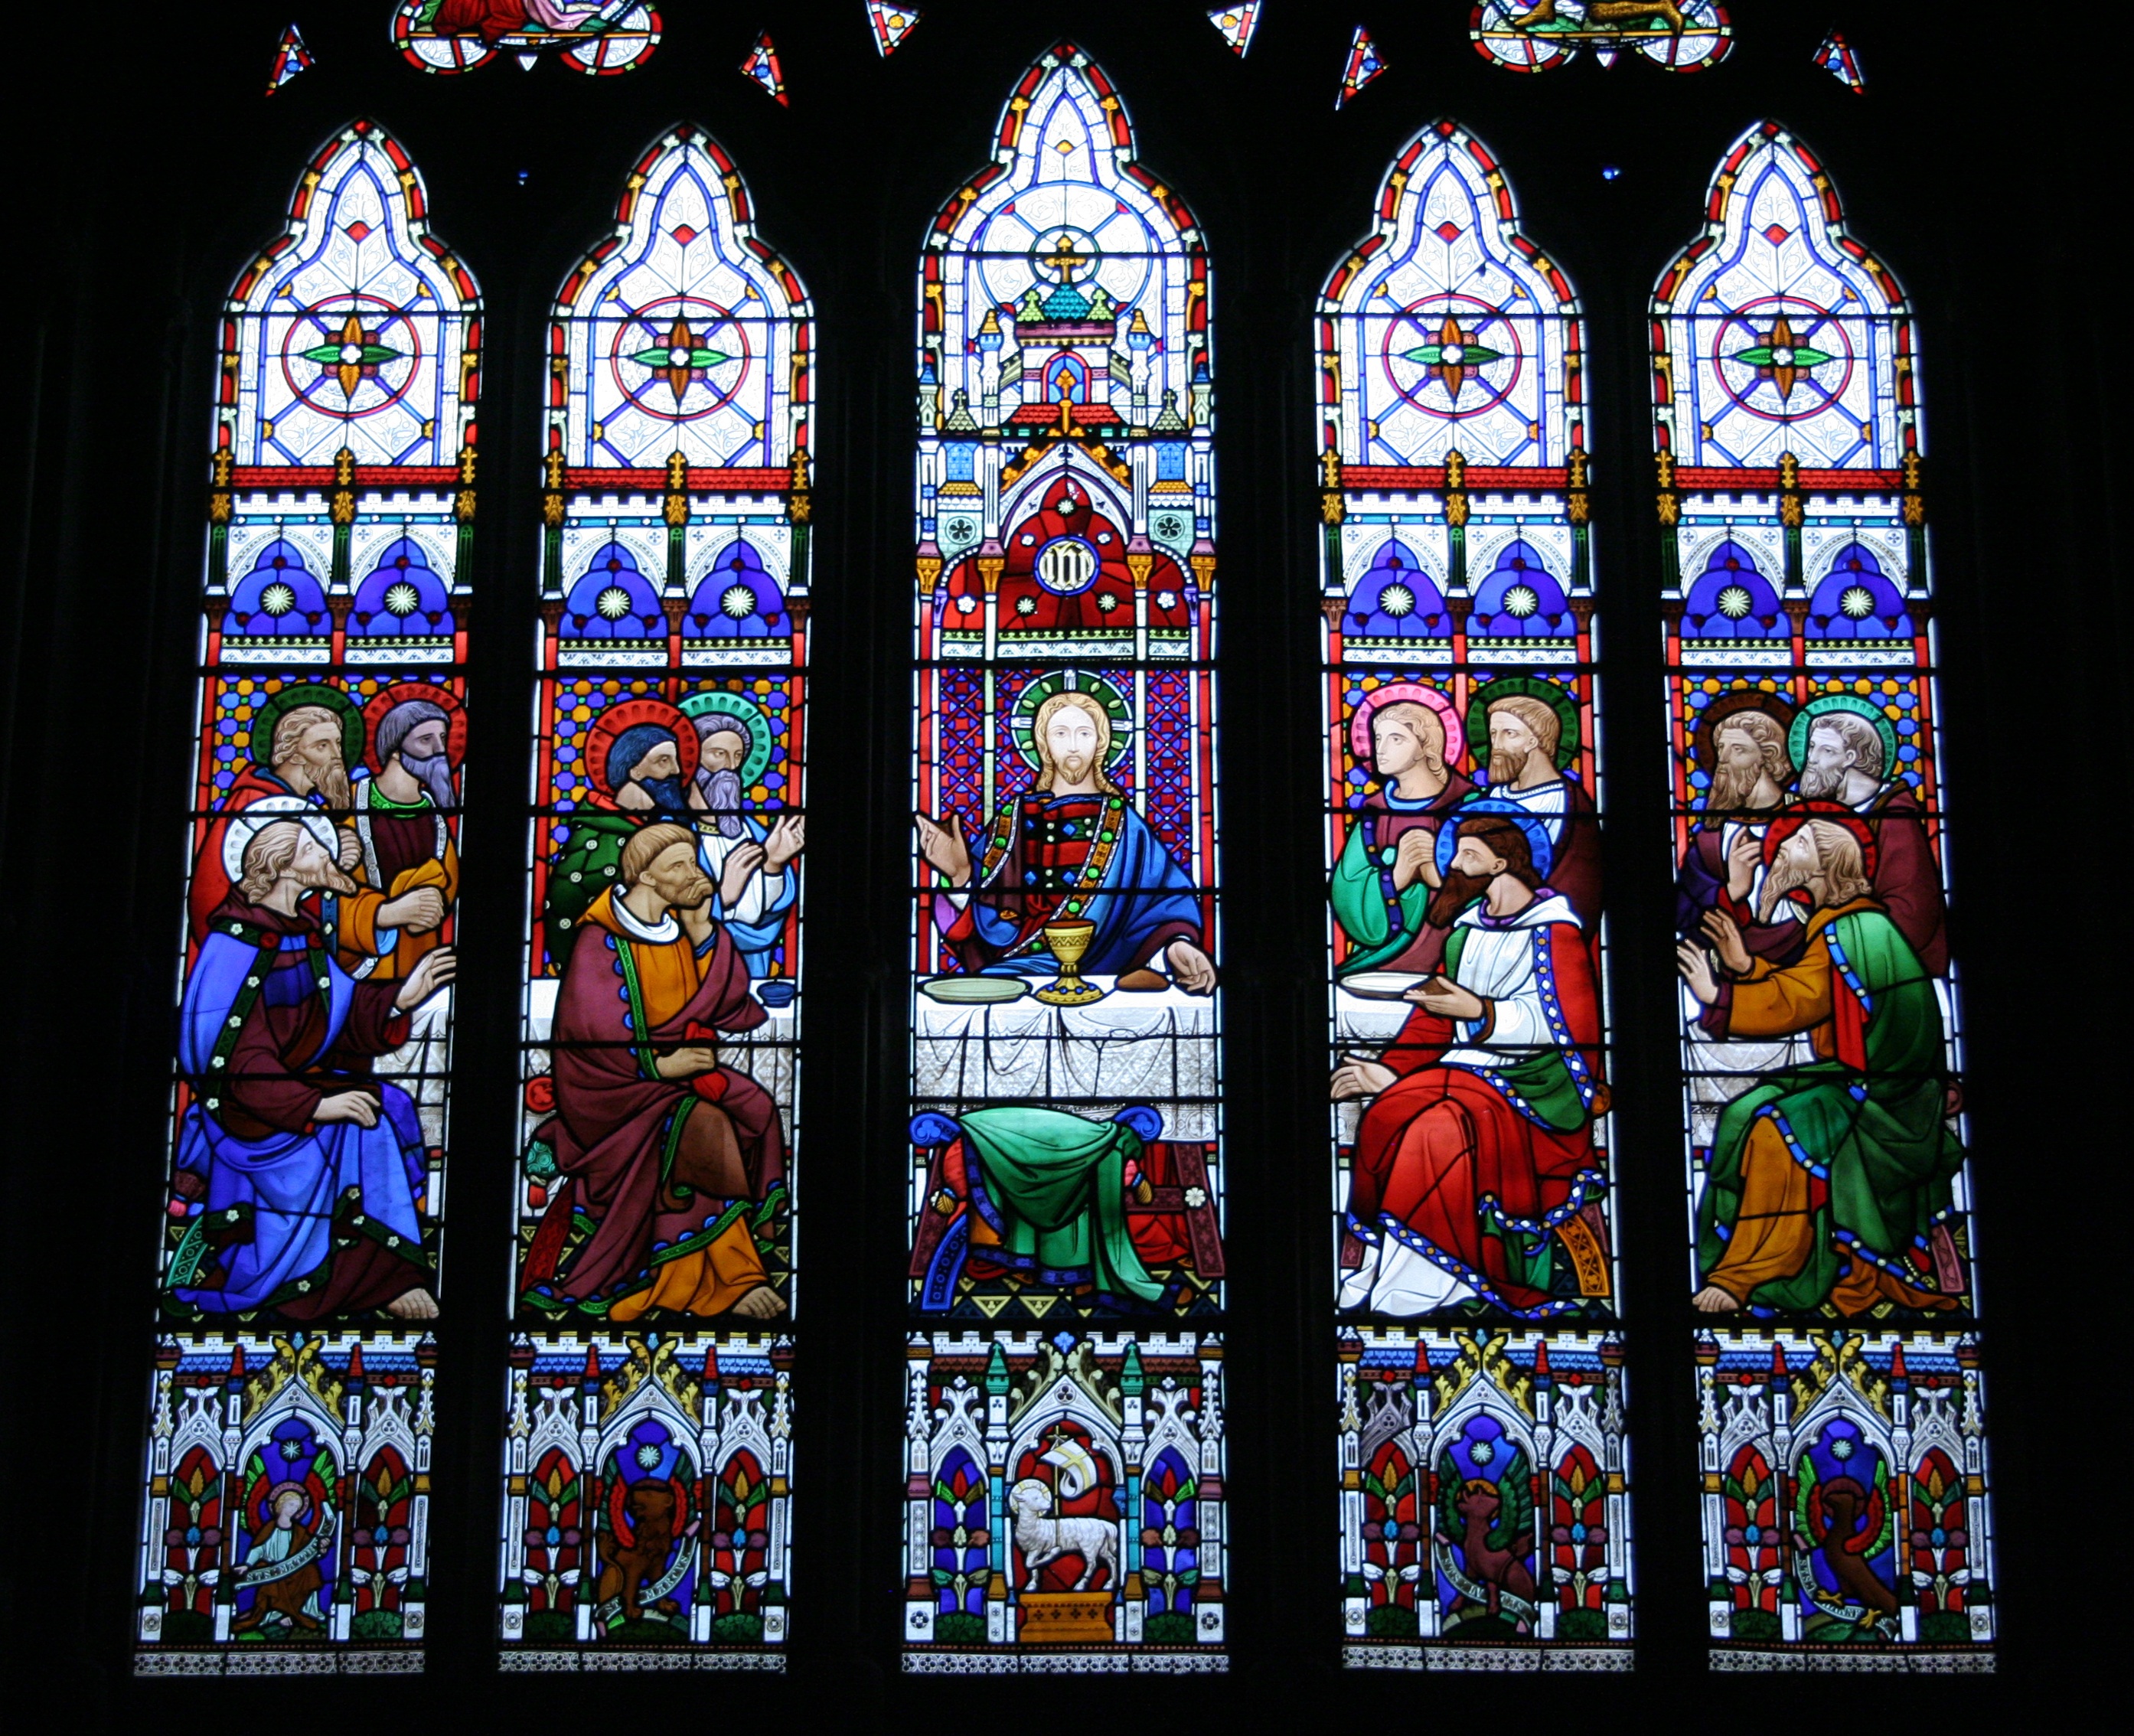
window, glass, religion, church, material, stained glass, bible, faith, jesus, prayer, christianity, worship, holy, god, jesus christ, spirituality, stained glass window, last supper, st michael's church, disciples, followers, sittingbourne